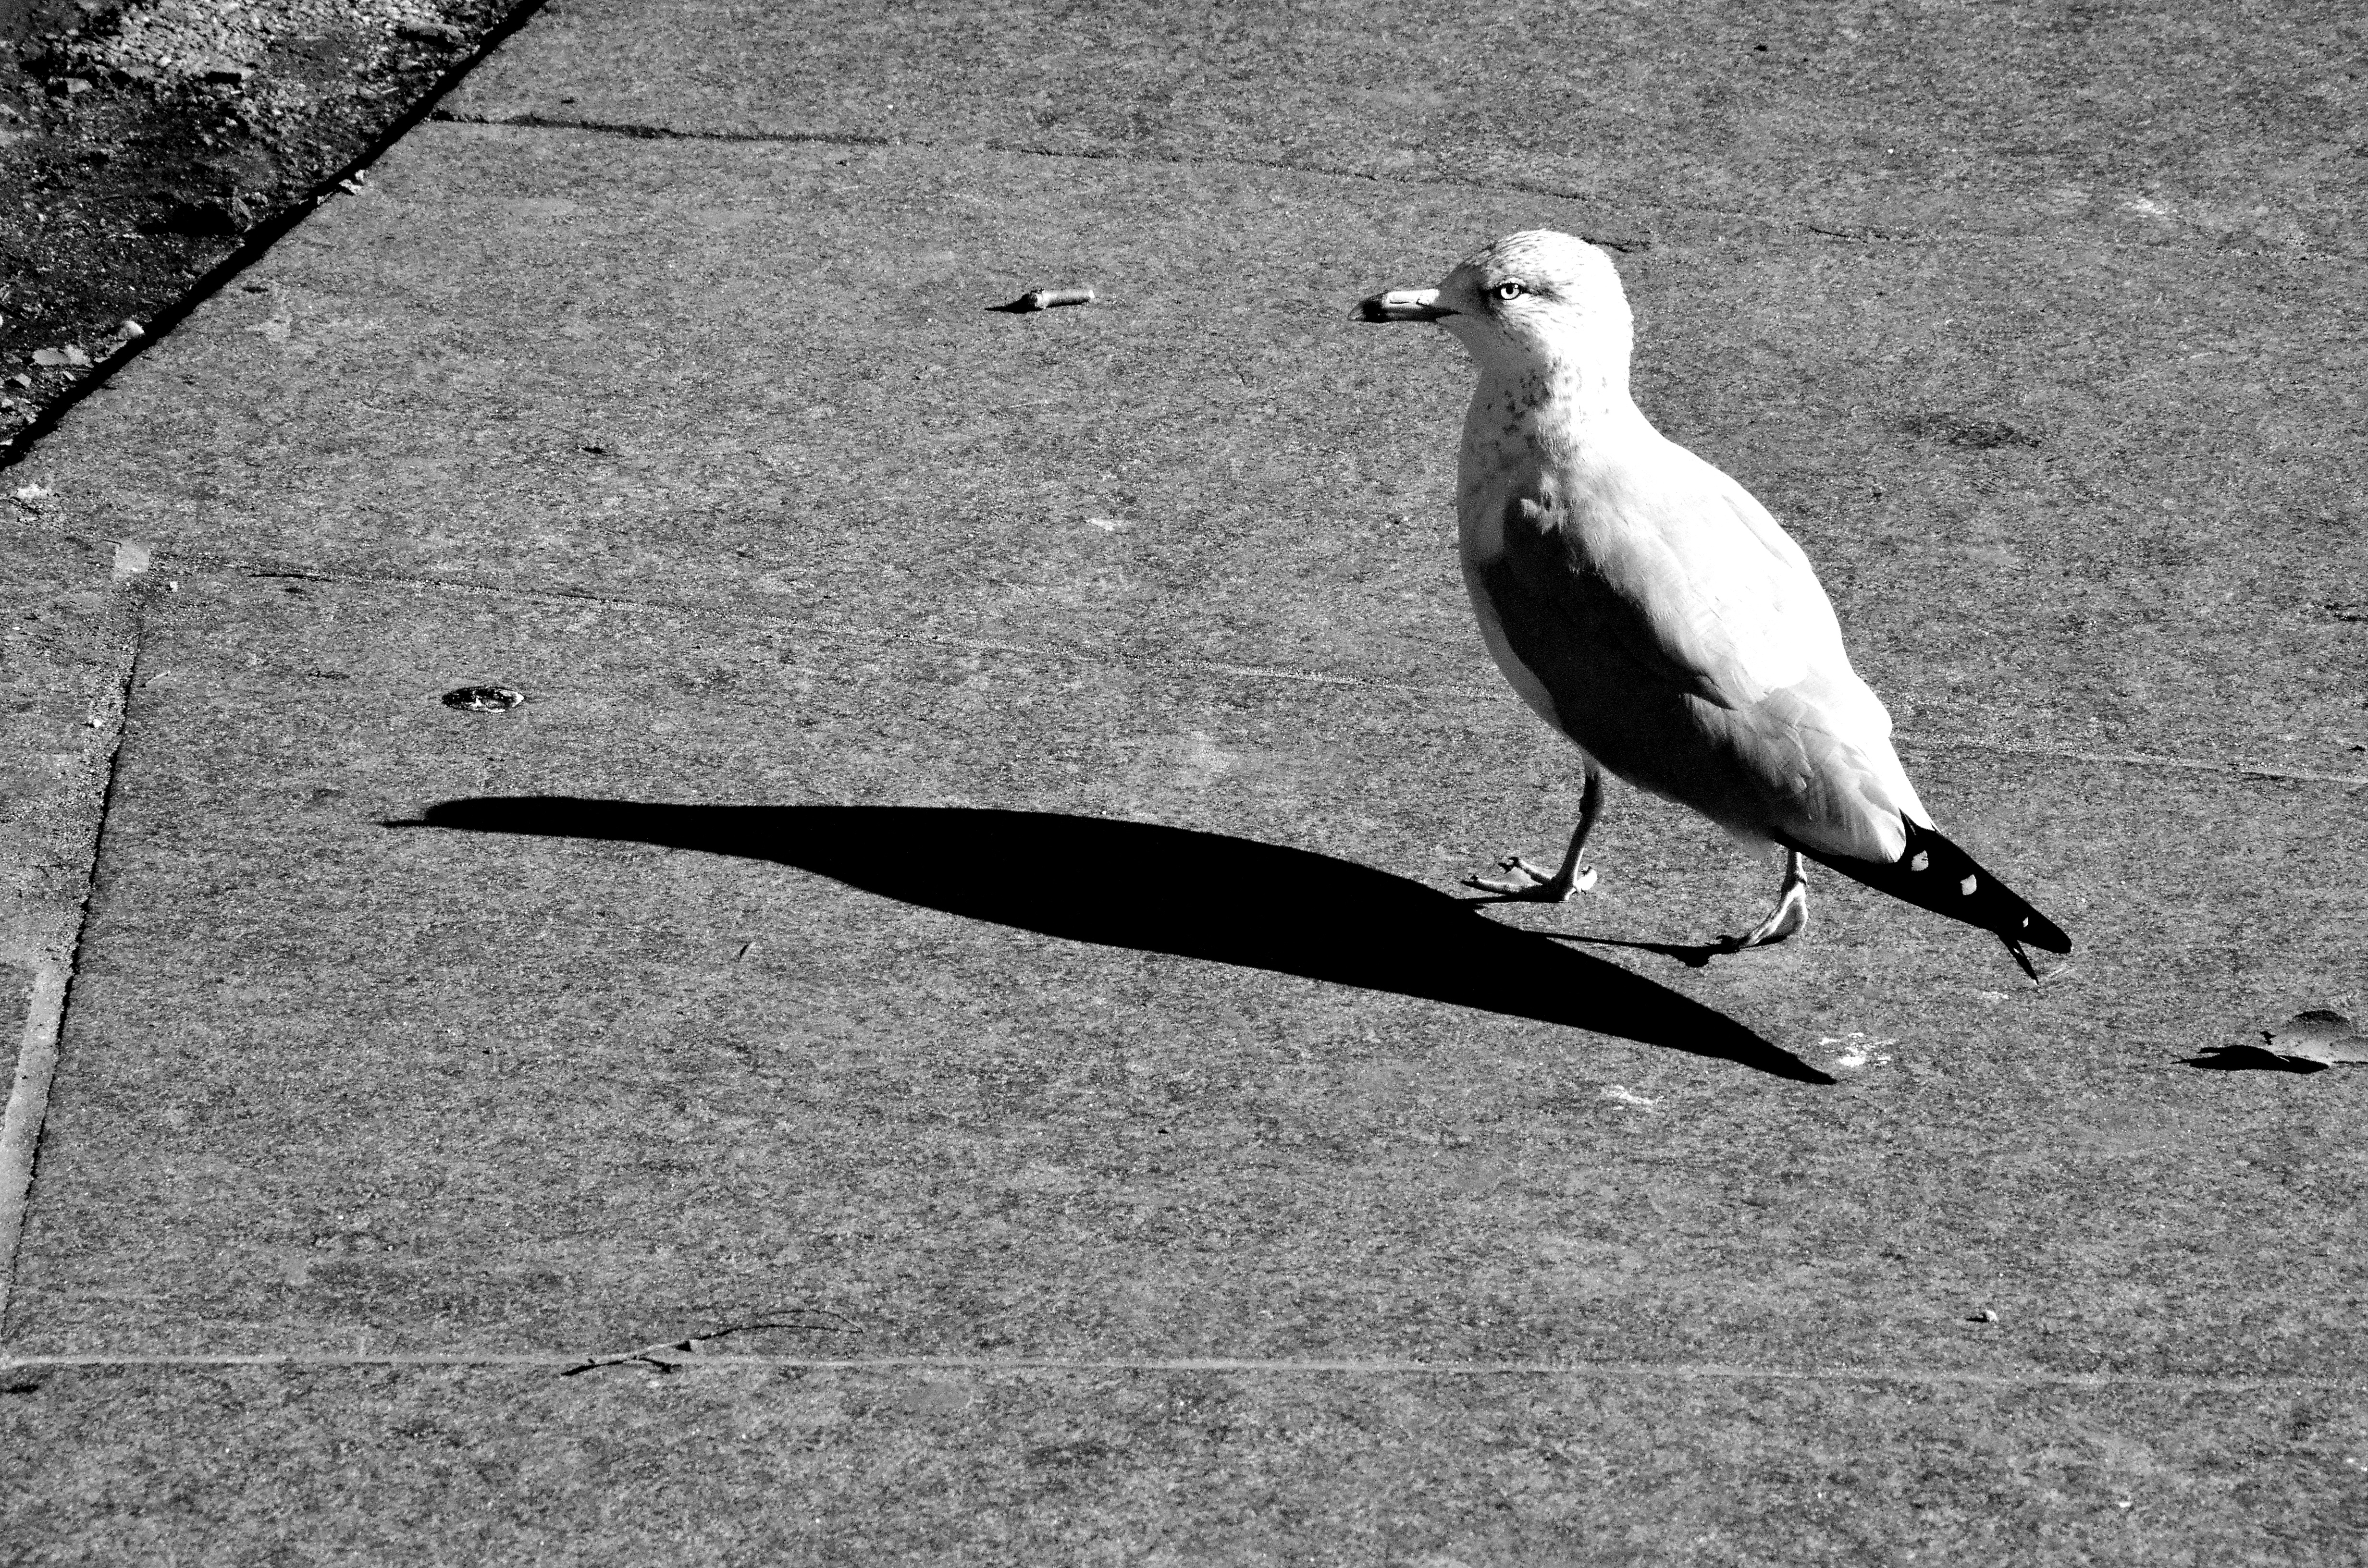
nature, bird, wing, light, black and white, sun, white, ground, view, animal, new york, stone, seagull, manhattan, summer, gull, beak, shadow, holiday, black, monochrome, page, fauna, black white, patch, vertebrate, idyll, good weather, monochrome photography, perching bird